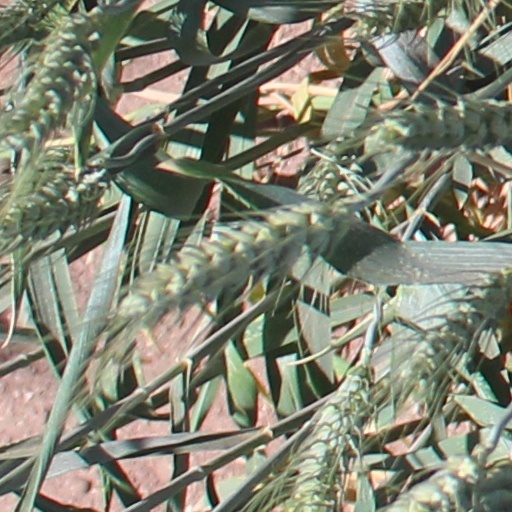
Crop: wheat